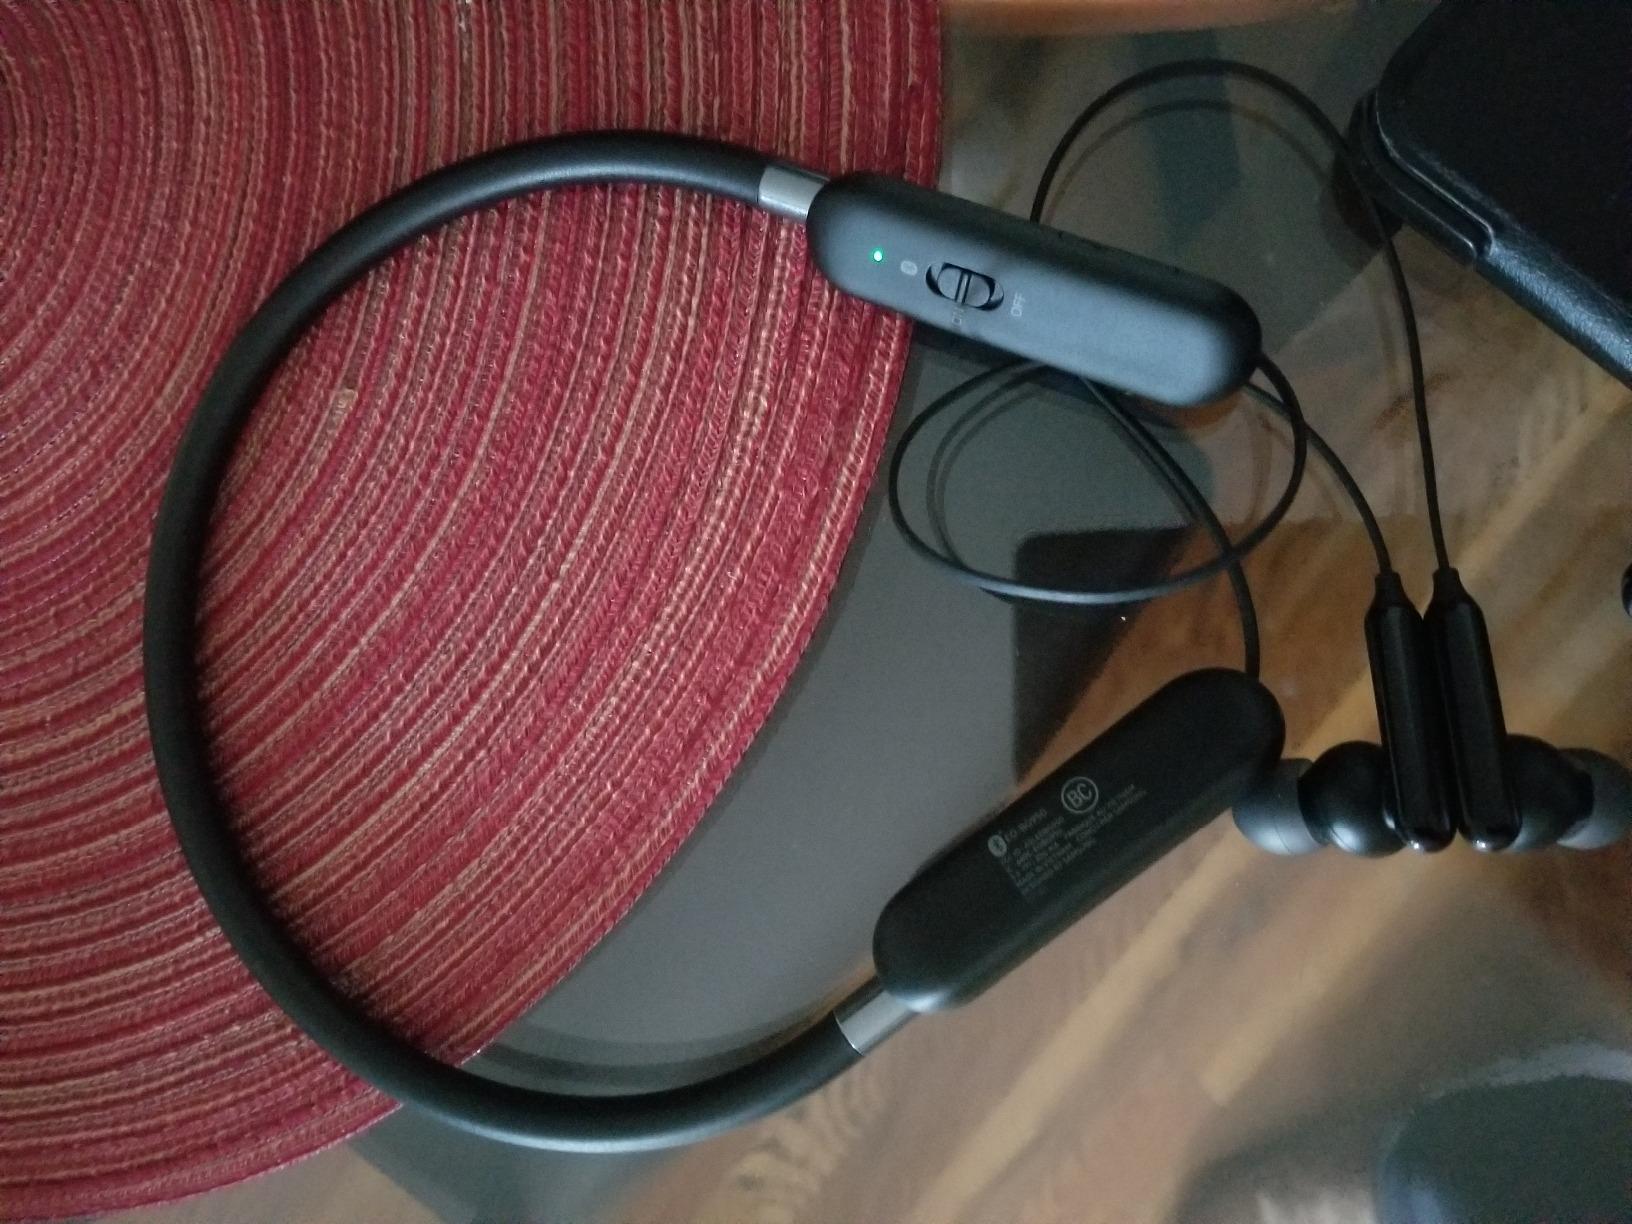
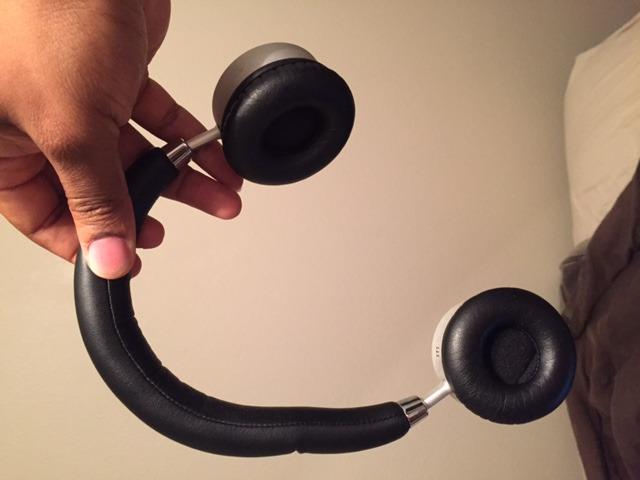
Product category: headphones
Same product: no